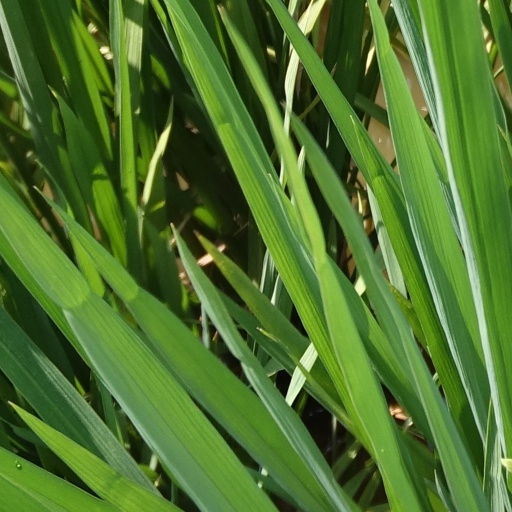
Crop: rice